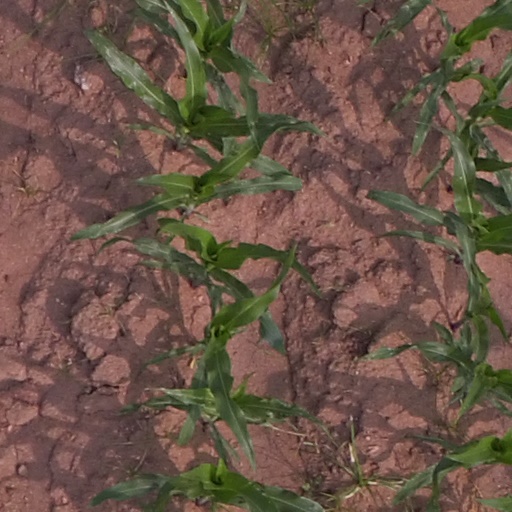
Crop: maize; corn